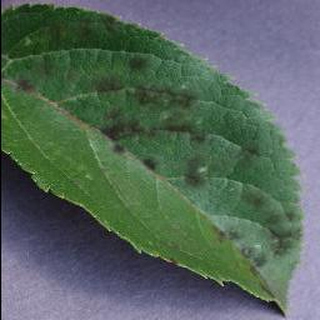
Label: apple_apple_scab